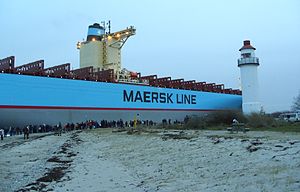
Enebærodde
Eugen Mærsk sejler gennem Gabet
Fyrtårnet på Enebærodde og containerskibet Eugen Mærsk
Enebærodde er en 6 km lang og 20 til 750 meter bred landtange på Nordfyn mellem Kattegat og vestsiden af Odense Fjord.